The Mixed Men

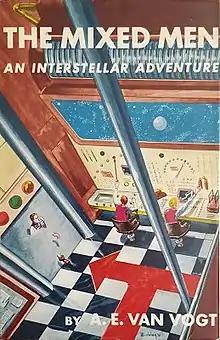
Dust-jacket from the first edition.

The Mixed Men is a 1952 fix-up science fiction novel by the Canadian-American writer A. E. van Vogt, a compilation of several shorter pieces written in the early 1940s.